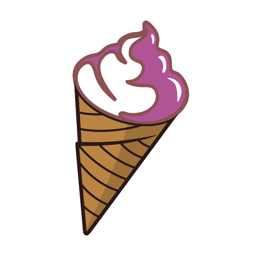
cherry ice cream in a cone isolated